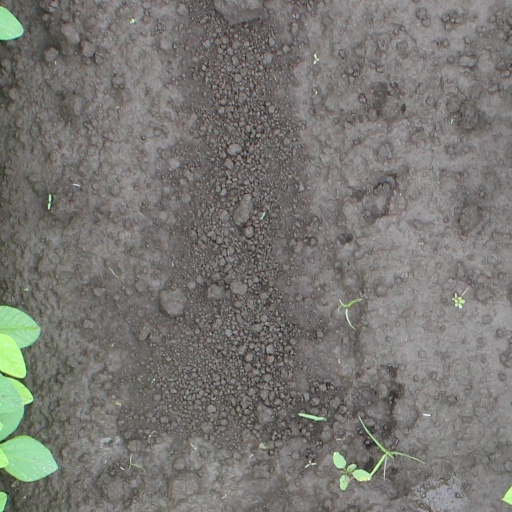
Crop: soybean